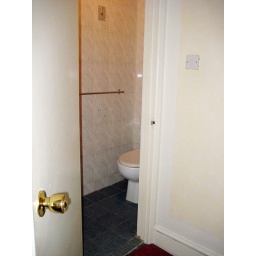
I thought the bathroom was the closet at first... but finding the toilet in there explained everything.